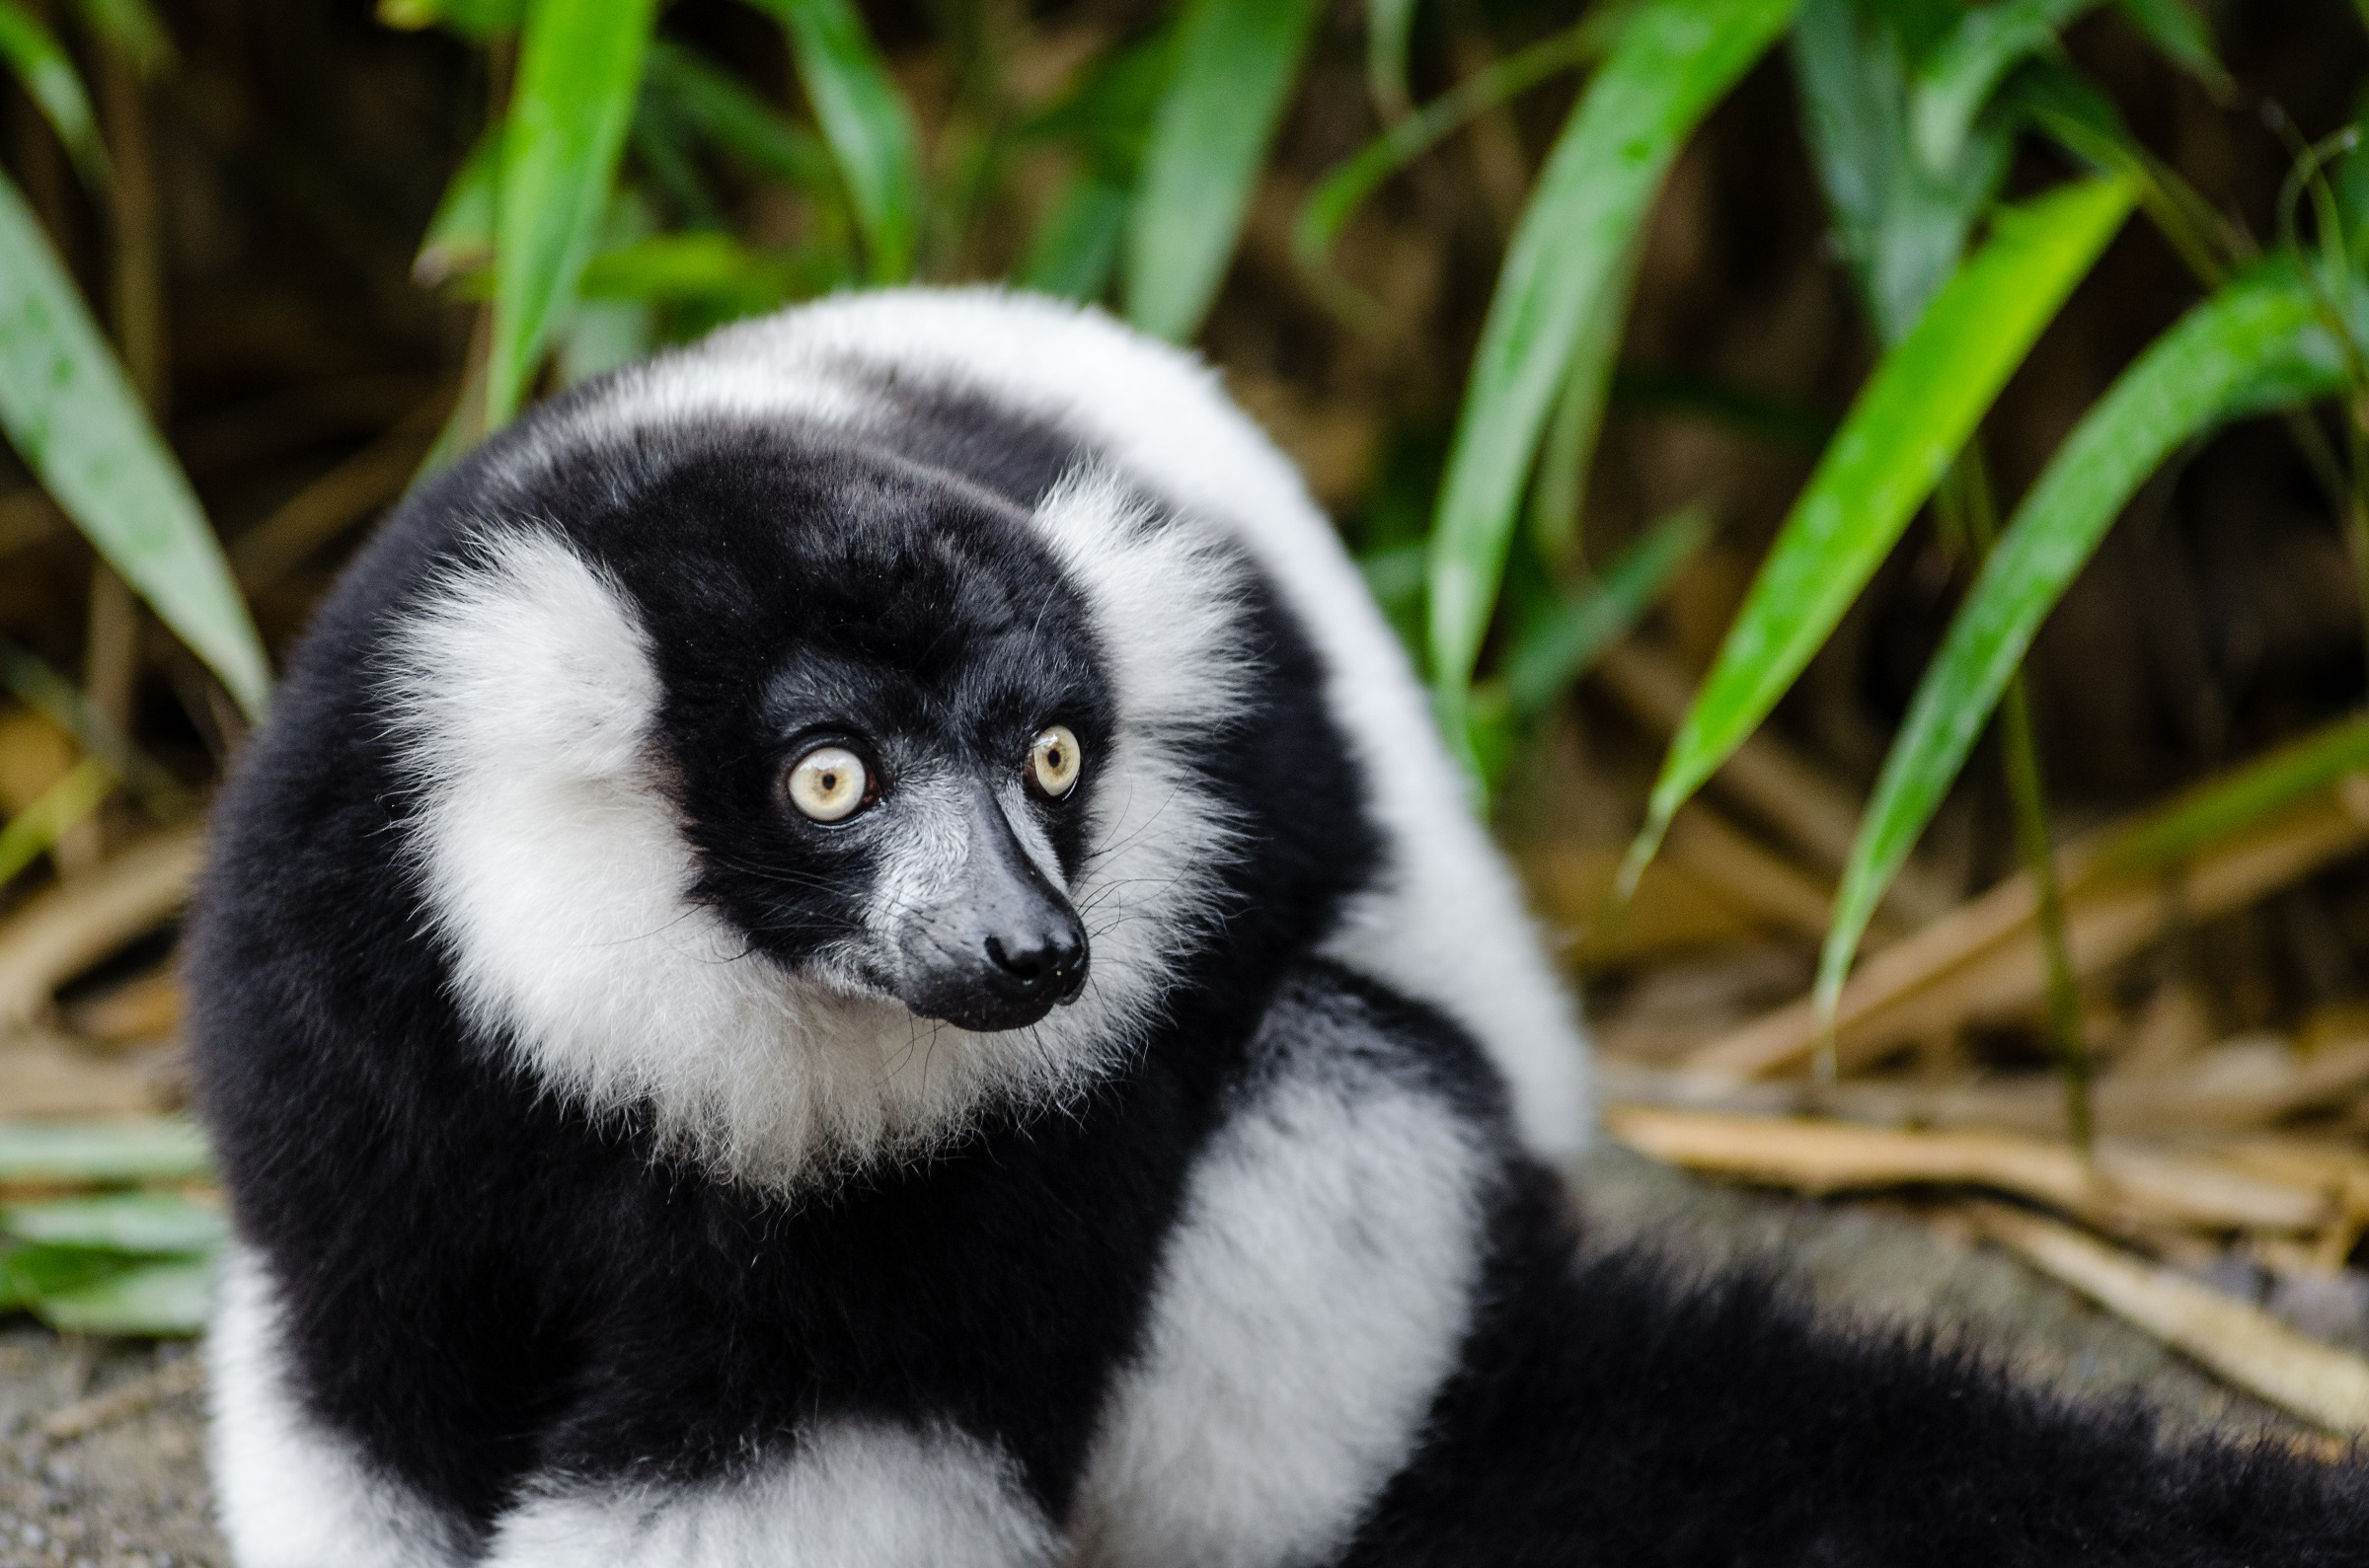
nature, looking, wildlife, zoo, fur, portrait, mammal, fauna, primate, rainforest, madagascar, vertebrate, exotic, lemur, black and white ruffed lemur